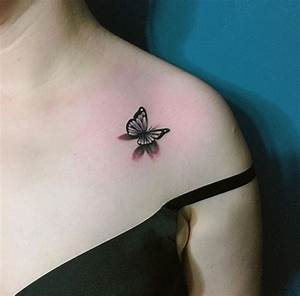
Label: farfalla